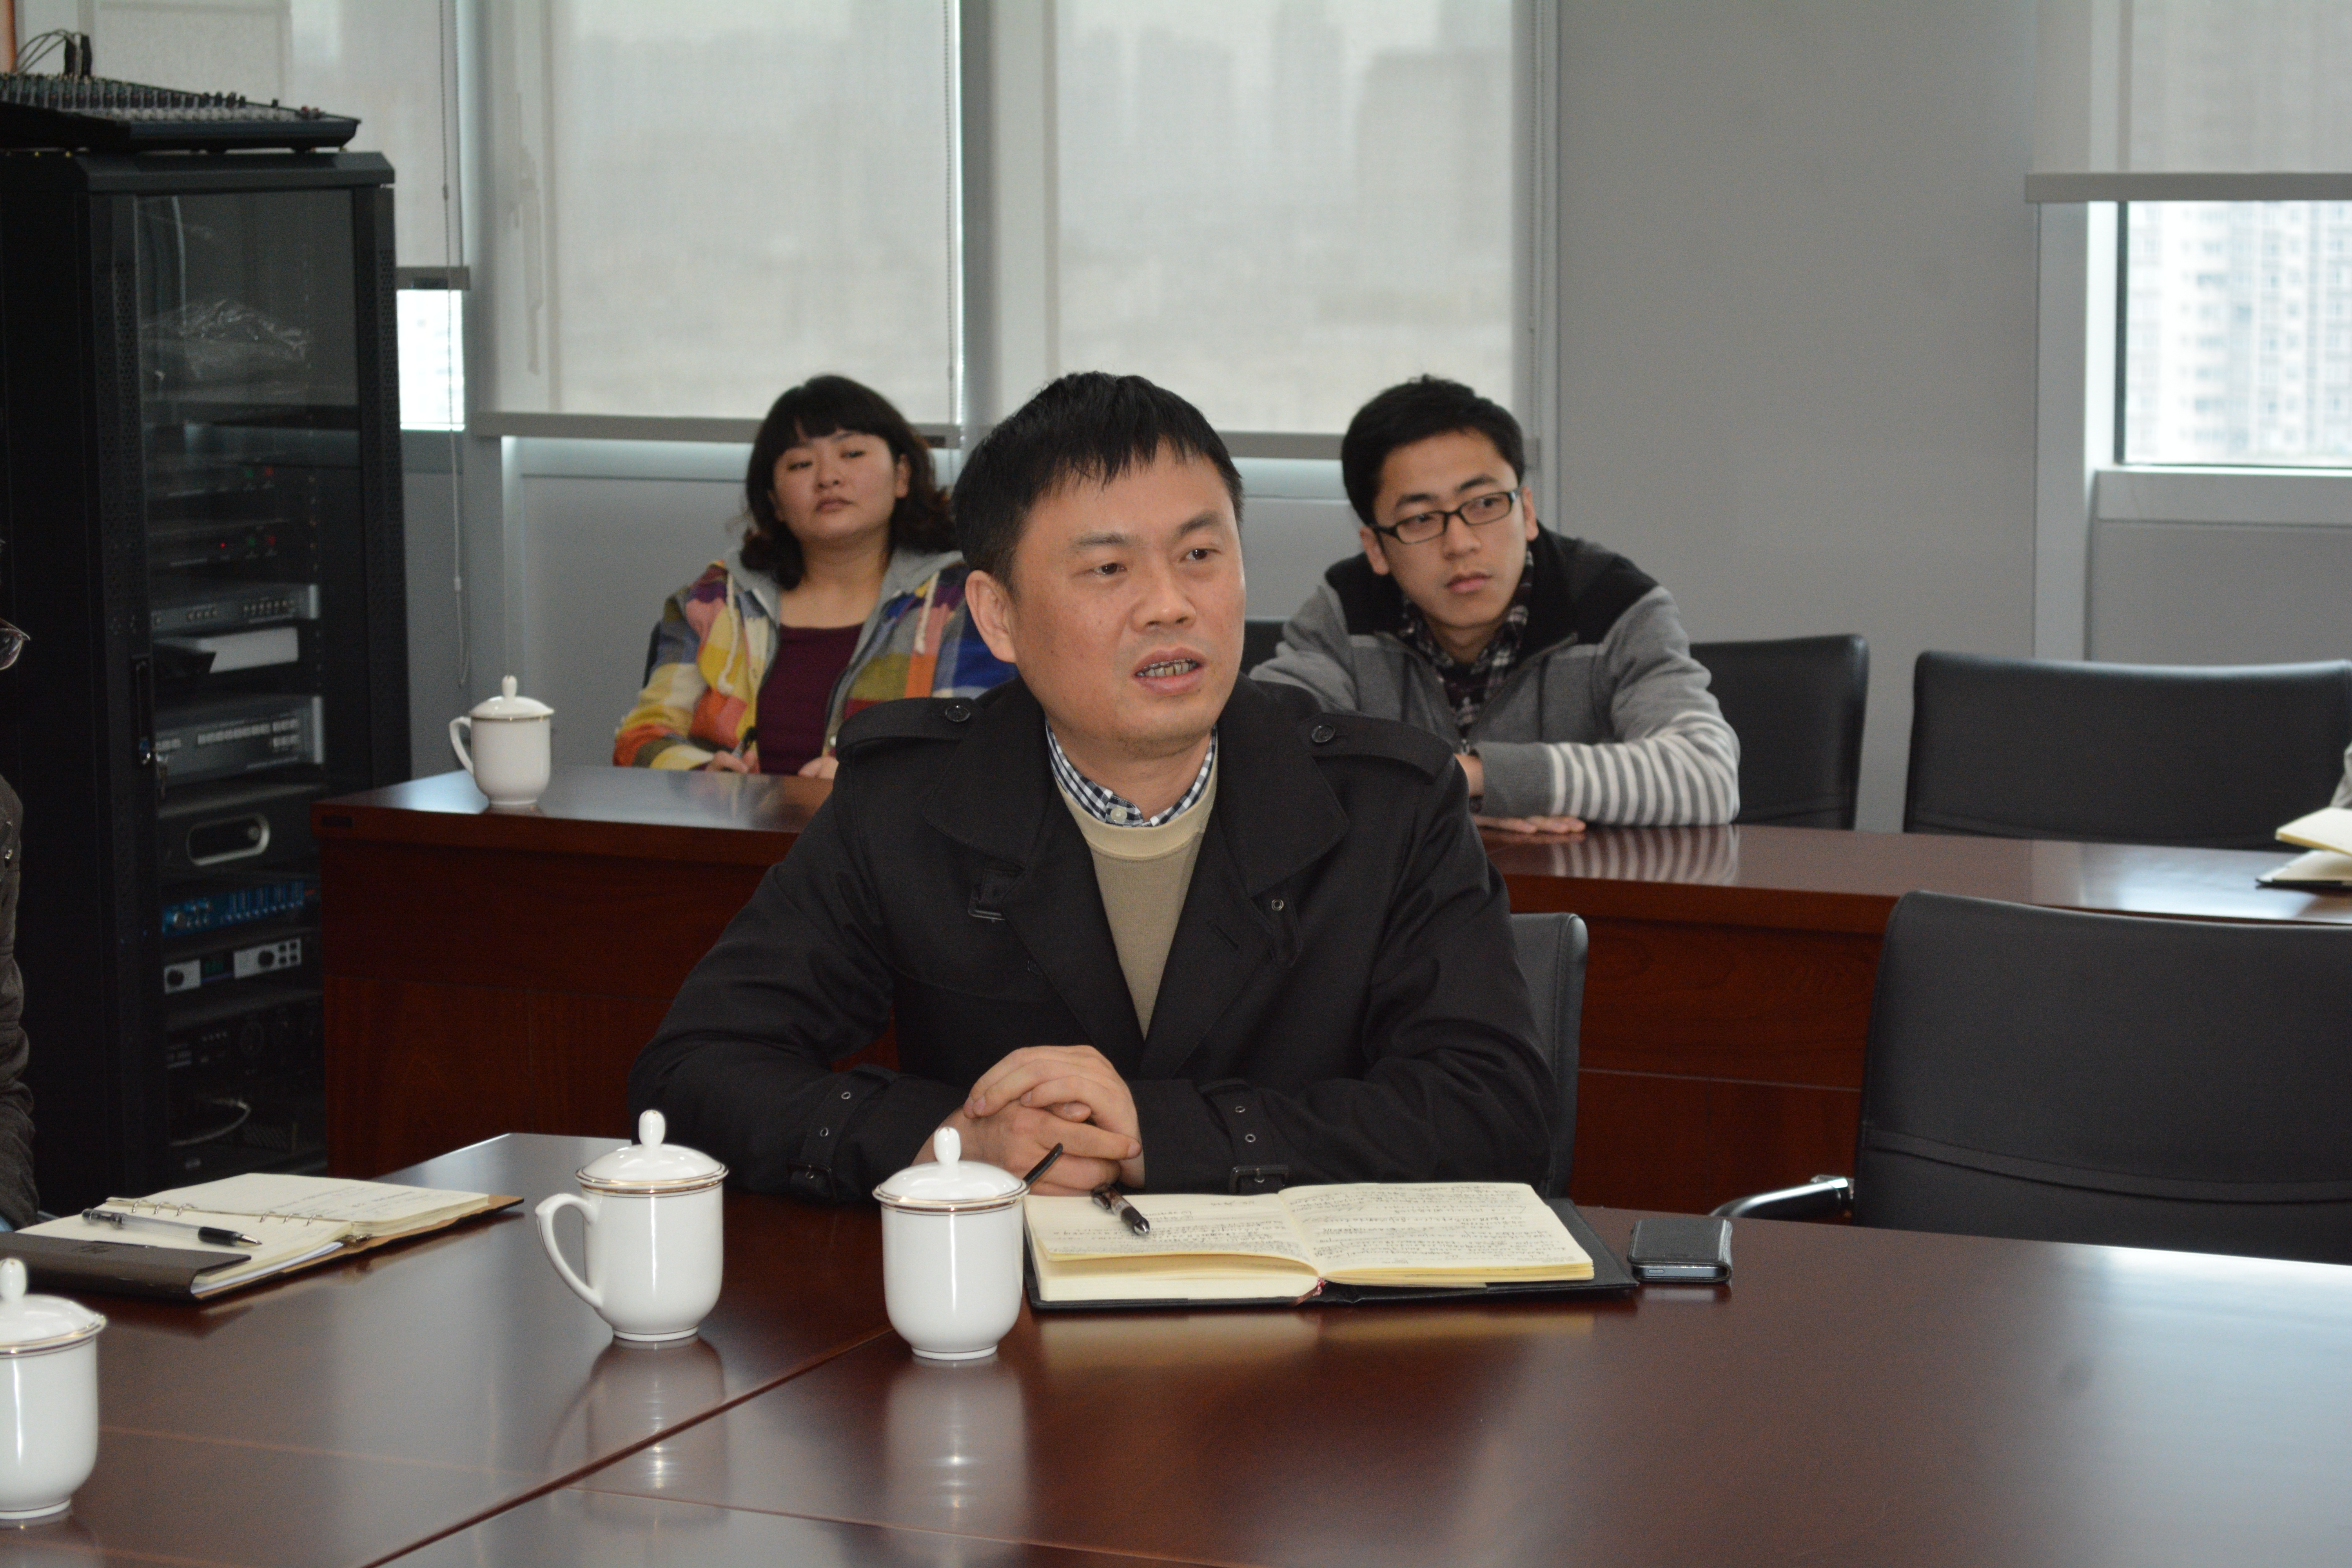
professional